El Factor X

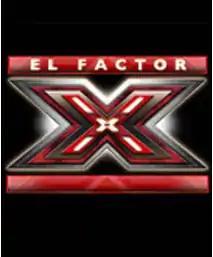

El Factor X is the Colombian television music competition to find new singing talent. It is the based on the original British competition "The X Factor", created by Simon Cowell. It is the first version produced in Latin America.